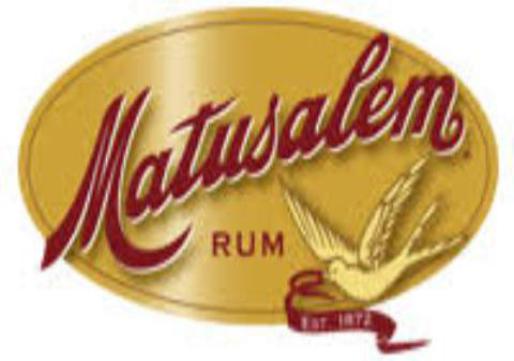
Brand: matusalem
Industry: Food